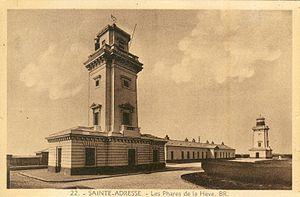
Le phare de la Hève s'élève sur les hautes falaises crayeuses du nord de l'estuaire de la Seine, sur le cap de la Hève, dans la commune de Sainte-Adresse. La construction actuelle, réalisée par Henri Colboc, a été mise en service en 1951 ; un escalier de 161 marches mène à sa lanterne. Il culmine à 102 mètres au-dessus du niveau de la mer. Le phare fait l’objet d’une inscription au titre des monuments historiques depuis le 24 novembre 2010. Il ne se visite pas.